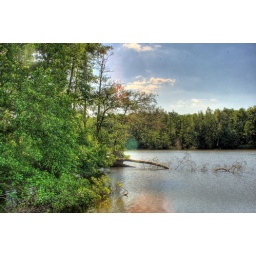
De Melanen in Halsteren. Fresh water lake and close to a swimming pool with the same name.